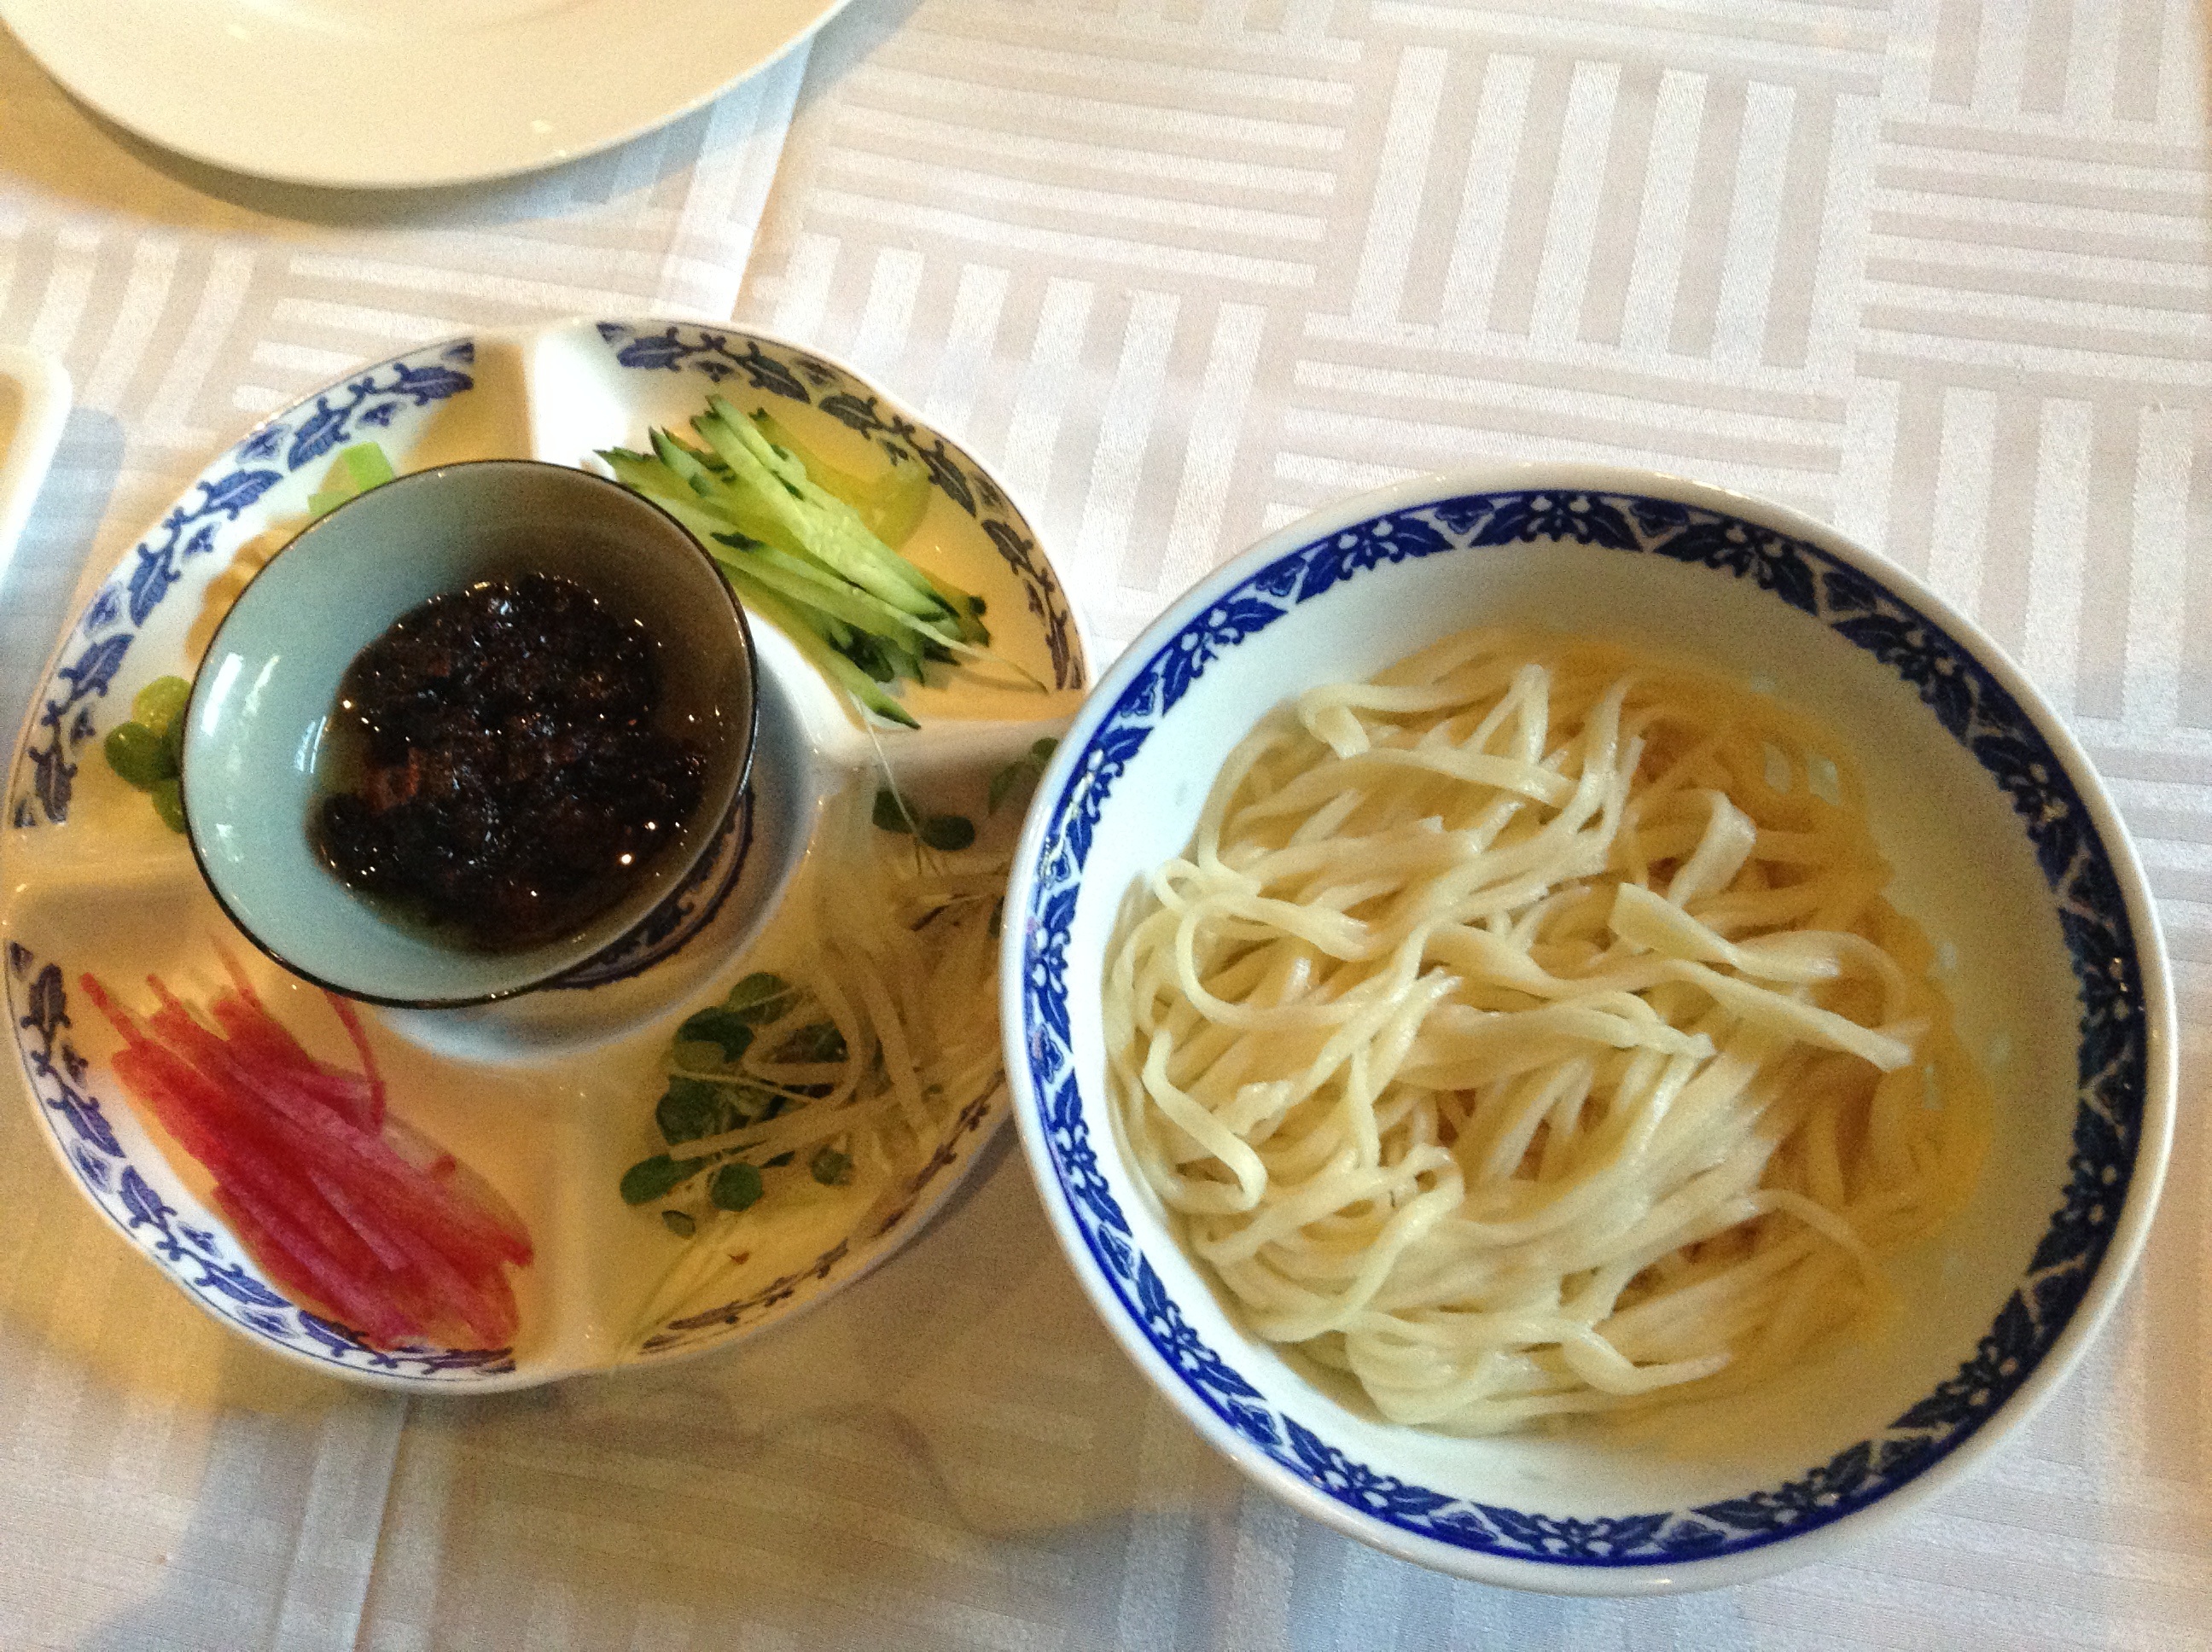
dish, food, cuisine, soup, noodle, asian food, noodles, background, roast duck, chinese food